Battle of Mogadishu (1993)

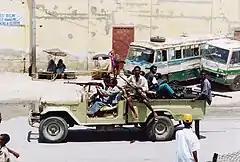
Armed men on vehicle

Two weeks later another bomb injured seven more. In response, U.S. President Bill Clinton approved the proposal to deploy a task force composed of elite special forces units, including 400 U.S. Army Rangers and Delta Force operators.